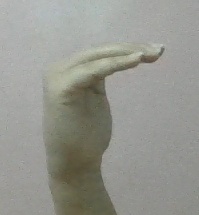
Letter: haa